United States corporate law

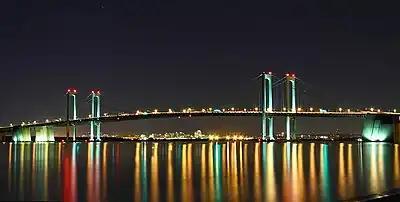
The state of Delaware is the place of incorporation for over 60 per cent of Fortune 500 corporations. In 1999, from 6,530 publicly traded nonfinancial firms in the US, 3,771 (57.75%) were incorporated in Delaware, 283 (4.33%) in California, and 226 (3.46%) in New York.

Corporations are invariably classified as "legal persons" by all modern systems of law, meaning that like natural persons, they may acquire rights and duties. A corporation may be chartered in any of the 50 states (or the District of Columbia) and may become authorized to do business in each jurisdiction it does business within, except that when a corporation sues or is sued over a contract, the court, regardless of where the corporation's headquarters office is located, or where the transaction occurred, will use the law of the jurisdiction where the corporation was chartered (unless the contract says otherwise). So, for example, consider a corporation which sets up a concert in Hawaii, where its headquarters are in Minnesota, and it is chartered in Colorado, if it is sued over its actions involving the concert, whether it was sued in Hawaii (where the concert is located), or Minnesota (where its headquarters are located), the court in that state will still use Colorado law to determine how its corporate dealings are to be performed.